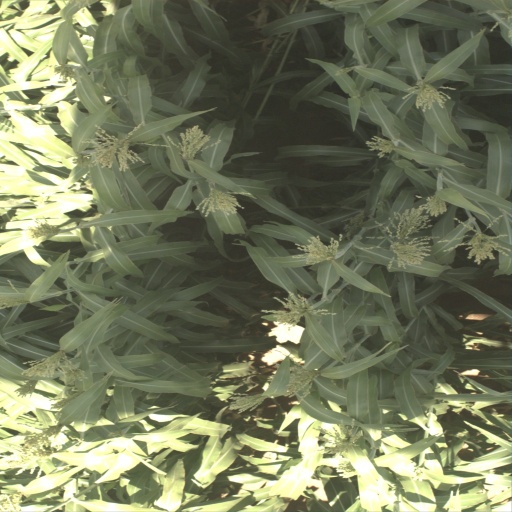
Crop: sorghum